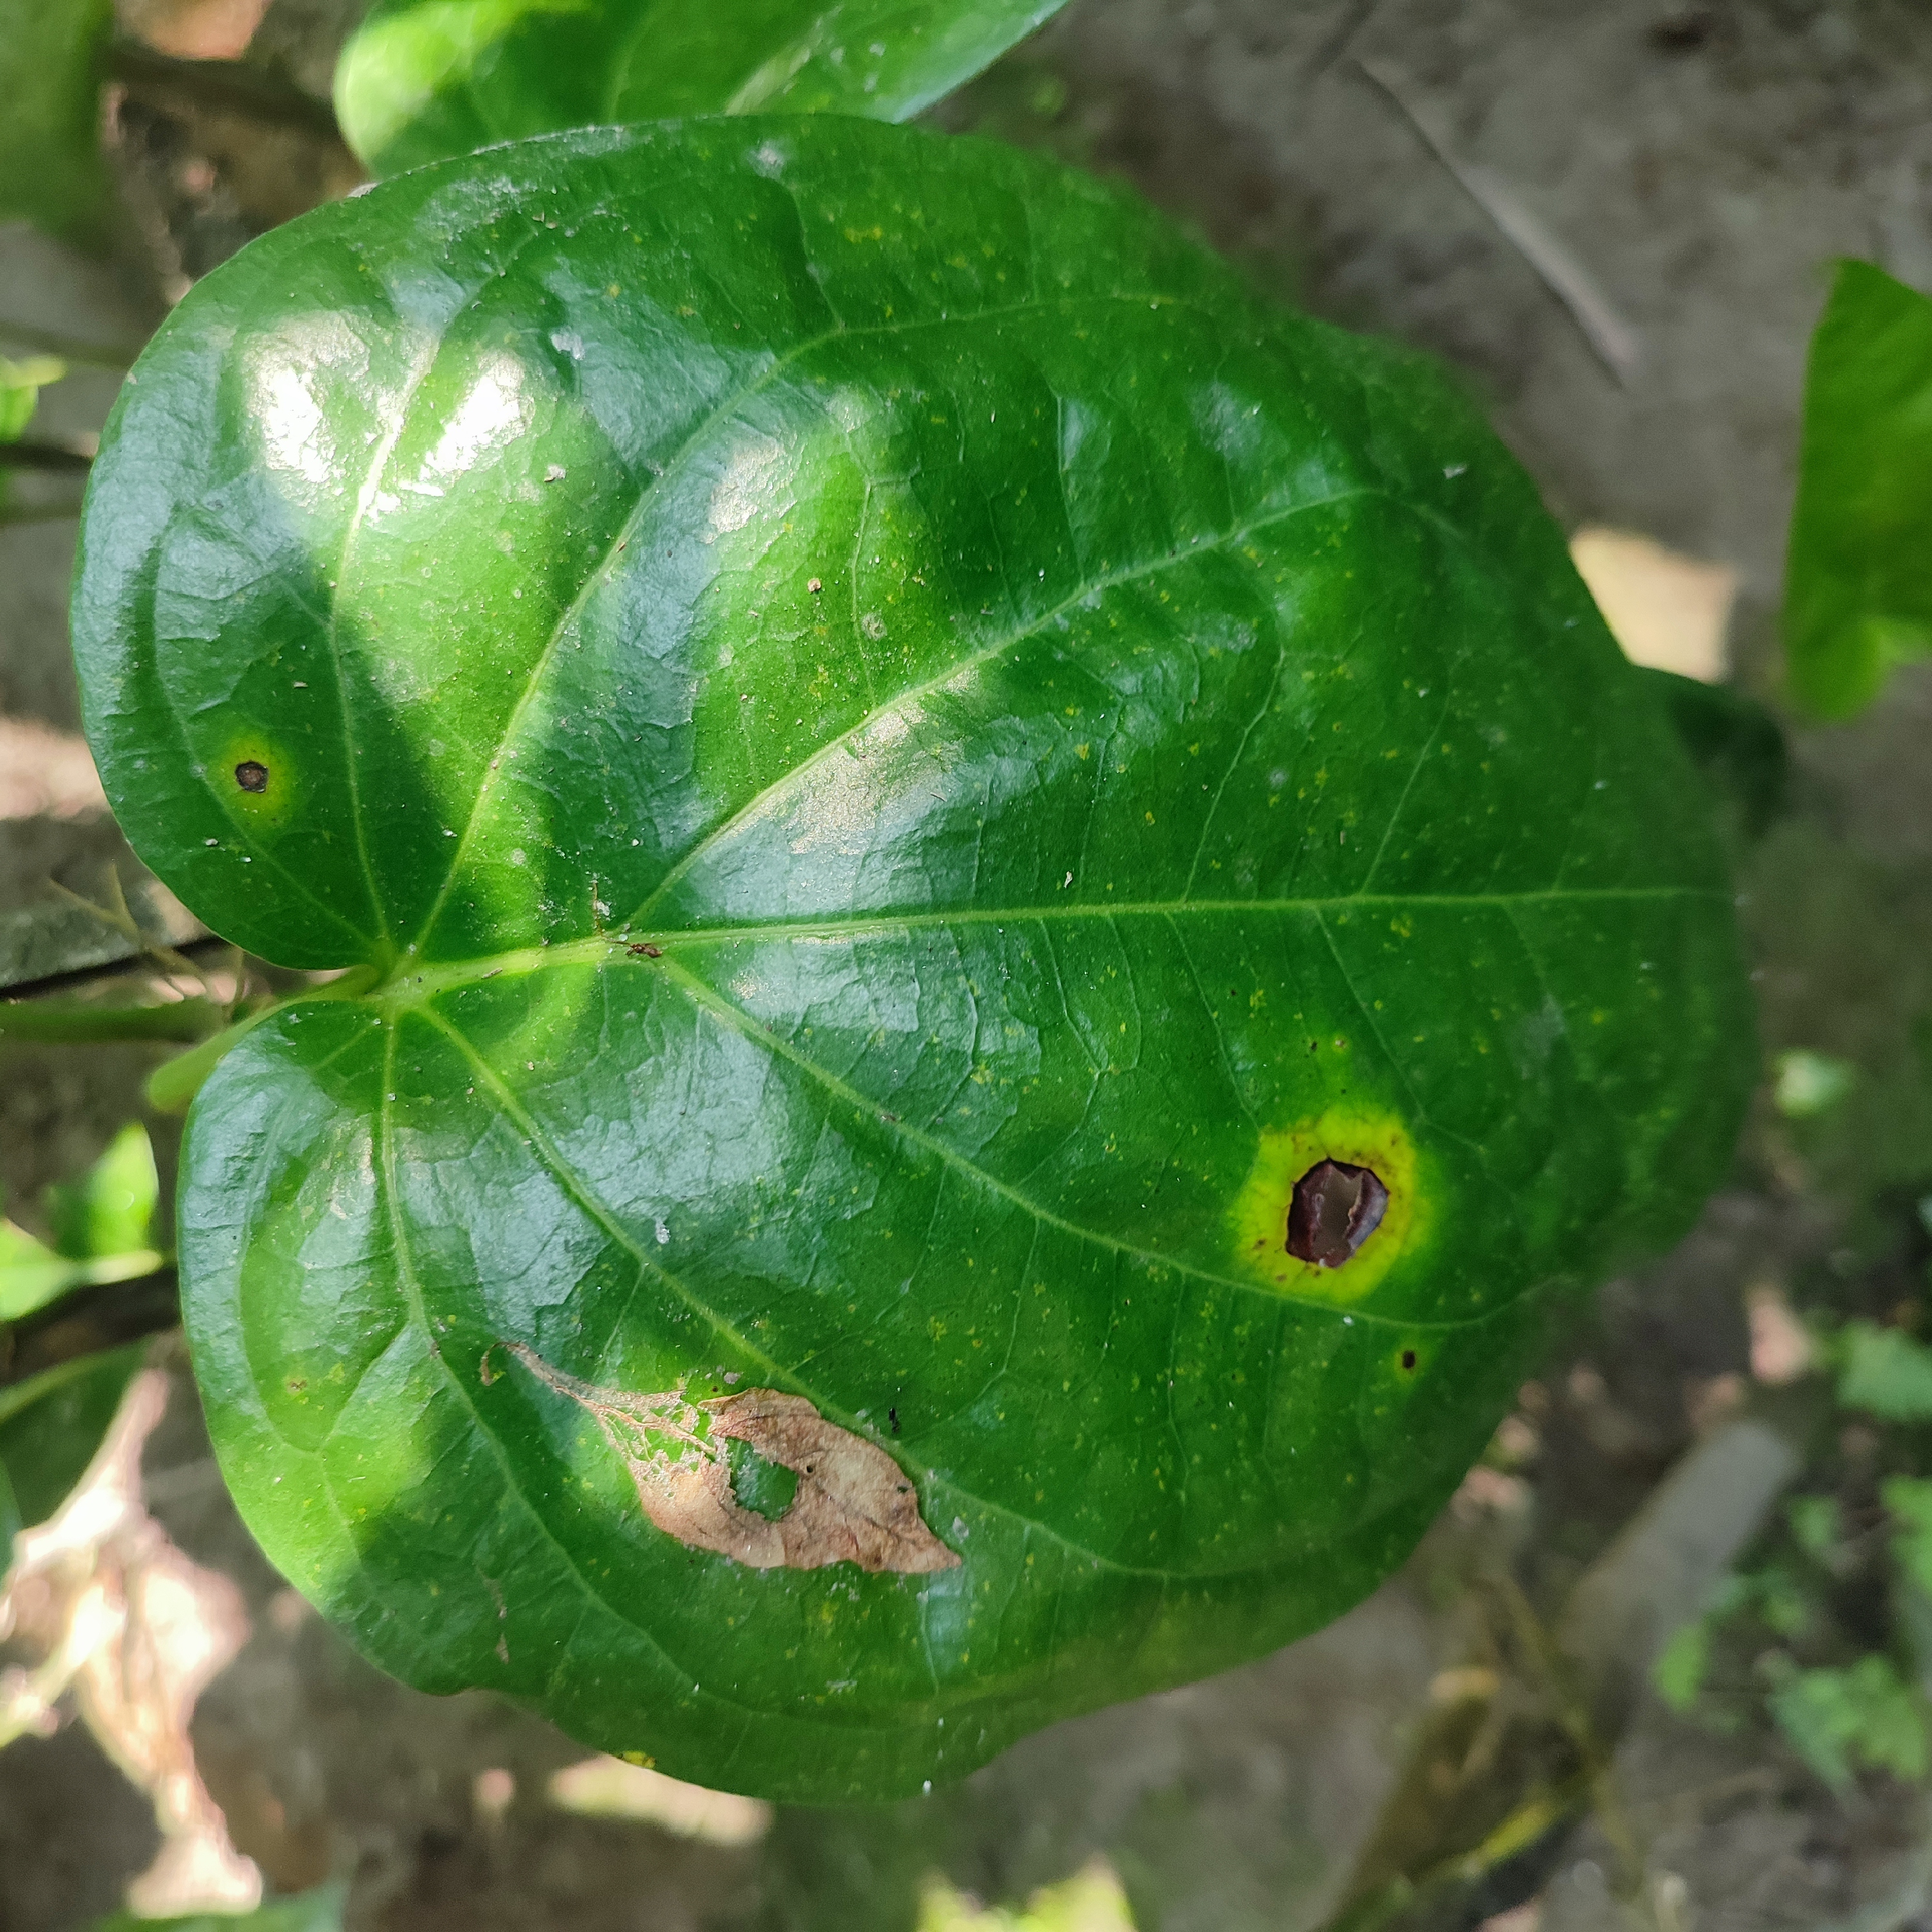
Label: Bacterial_Leaf_Disease